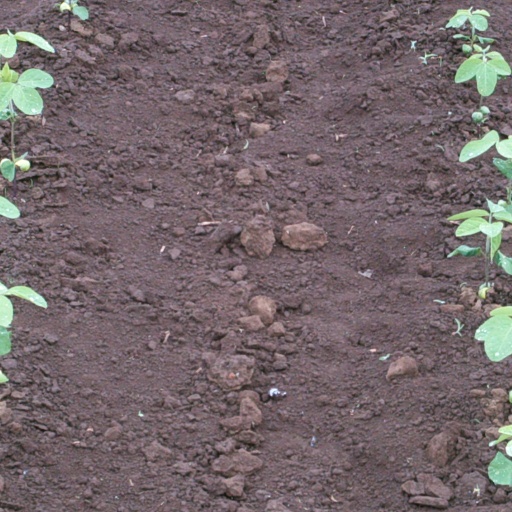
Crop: soybean